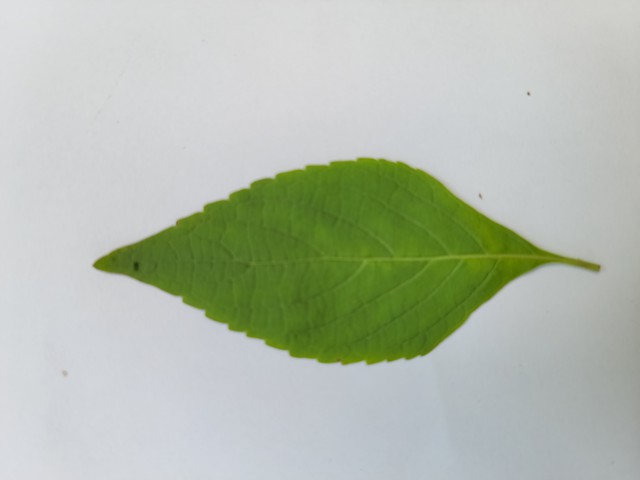
Plant: ramtulsi